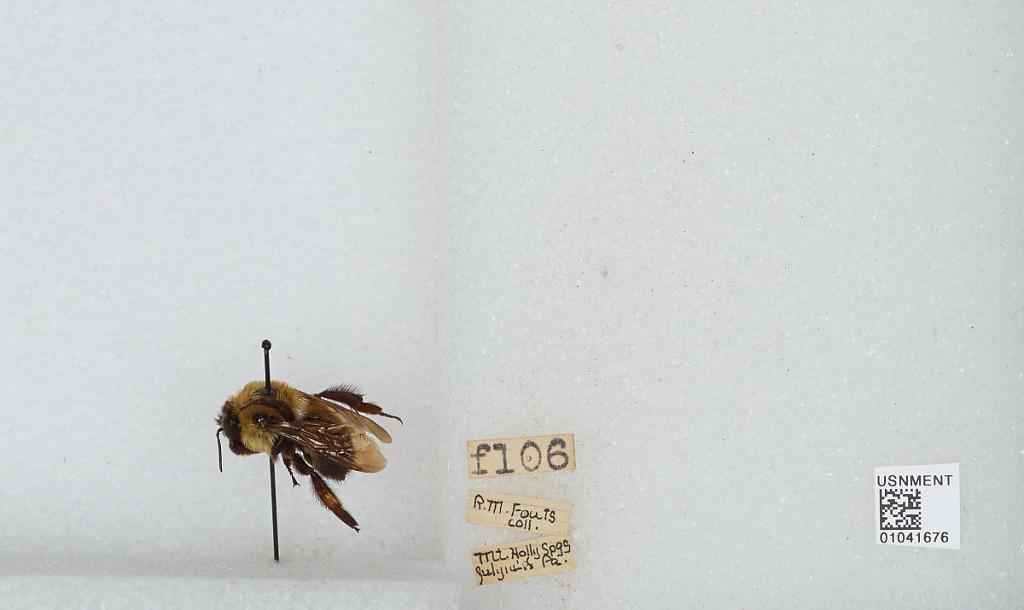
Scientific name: Bombus sp.
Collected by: R. Fouts
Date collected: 1918-7-14
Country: United States
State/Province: Pennsylvania
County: Cumberland
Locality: Mount Holly
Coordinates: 40.1183, -77.1867